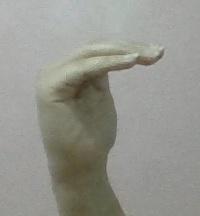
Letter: haa